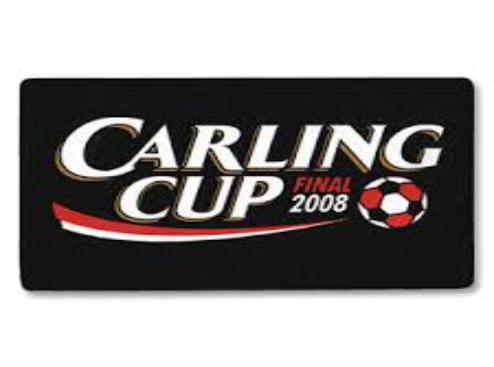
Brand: Carling
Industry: Food